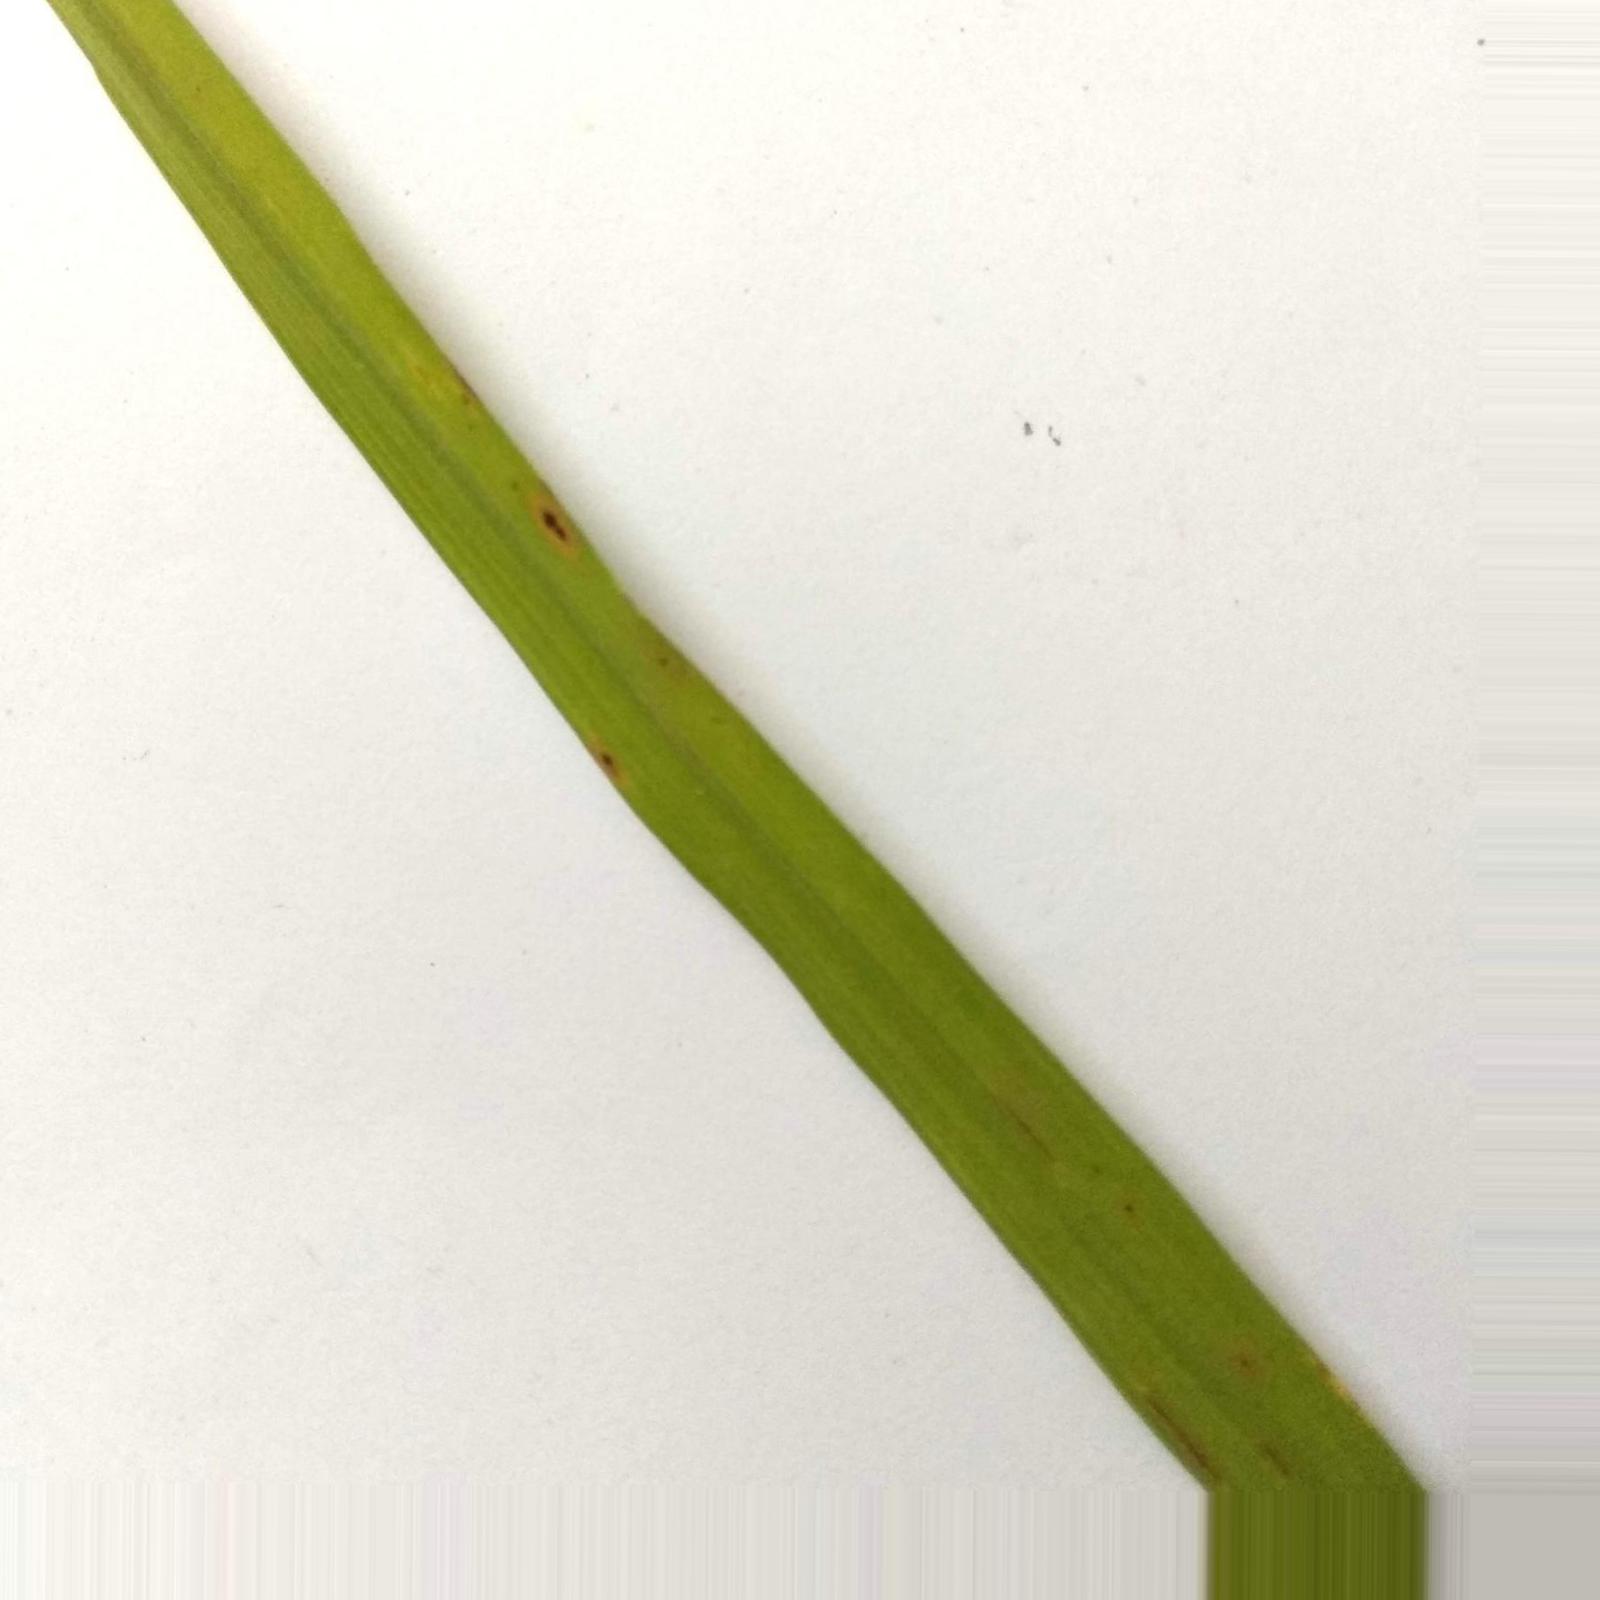
Nhãn: Bệnh Đốm Nâu ( Brown spot )